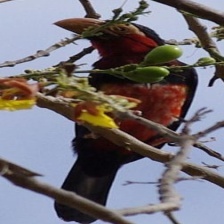
Species: BEARDED BARBET
Scientific name: LYBIUS DUBIUS